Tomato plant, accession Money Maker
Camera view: bottom (45 deg); turntable rotation: 90 degrees
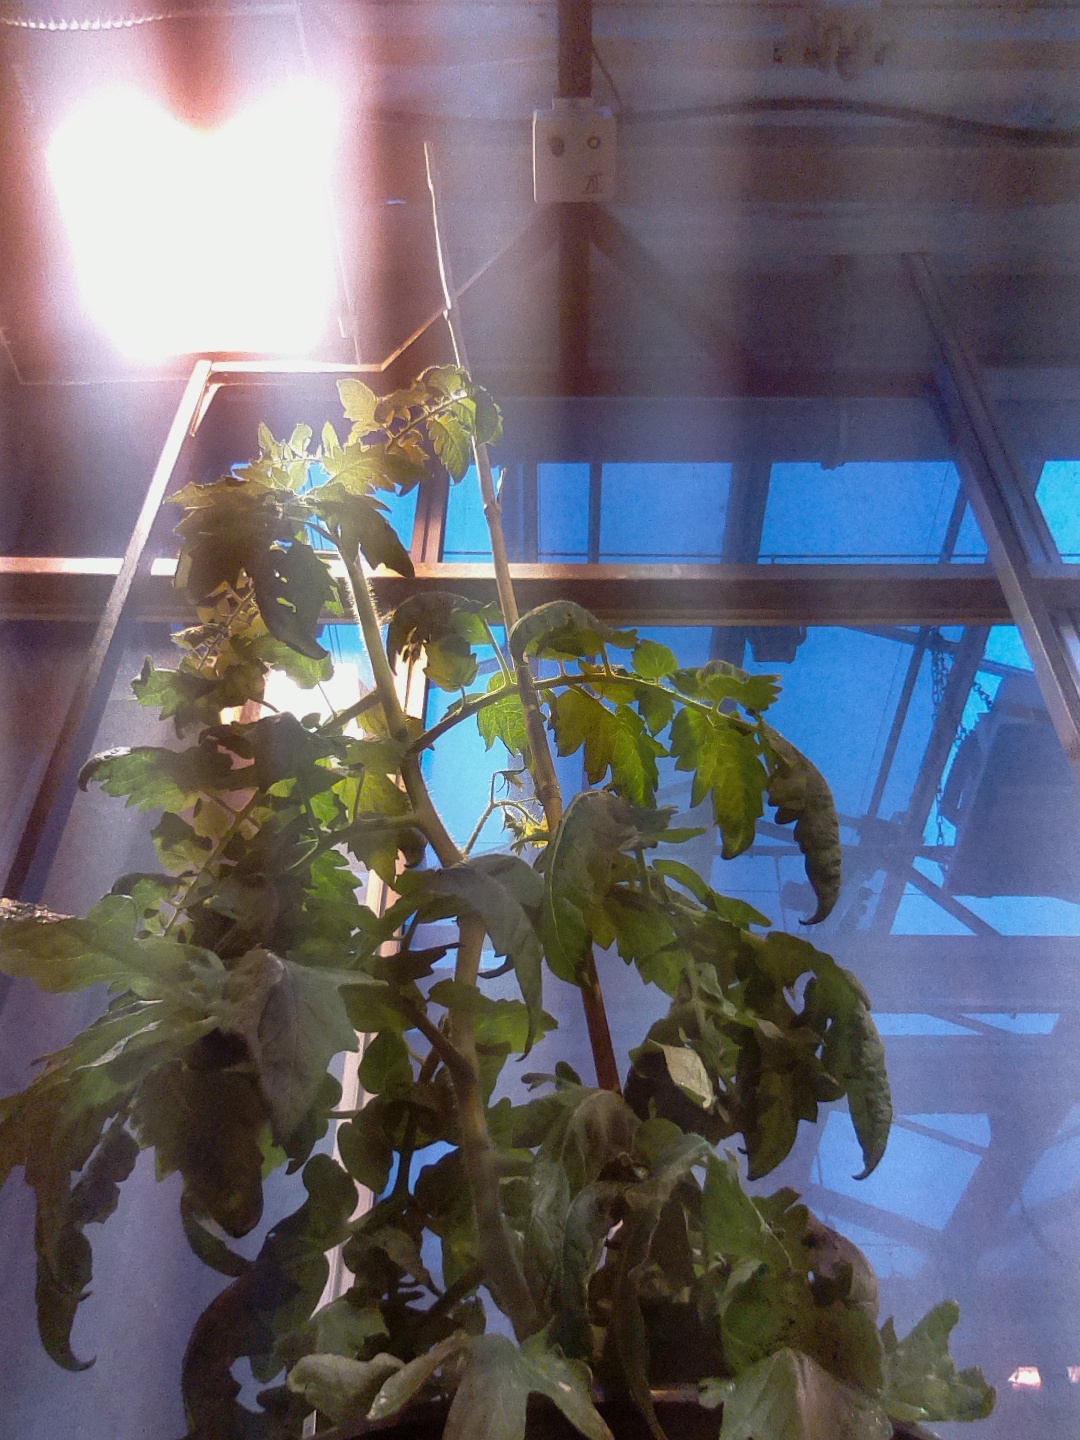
BBCH growth stage 65: Full flowering, 50%-60% of flowers open, first petals falling